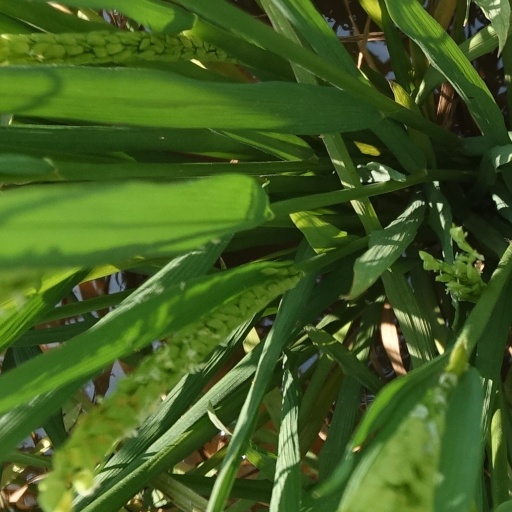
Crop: rice